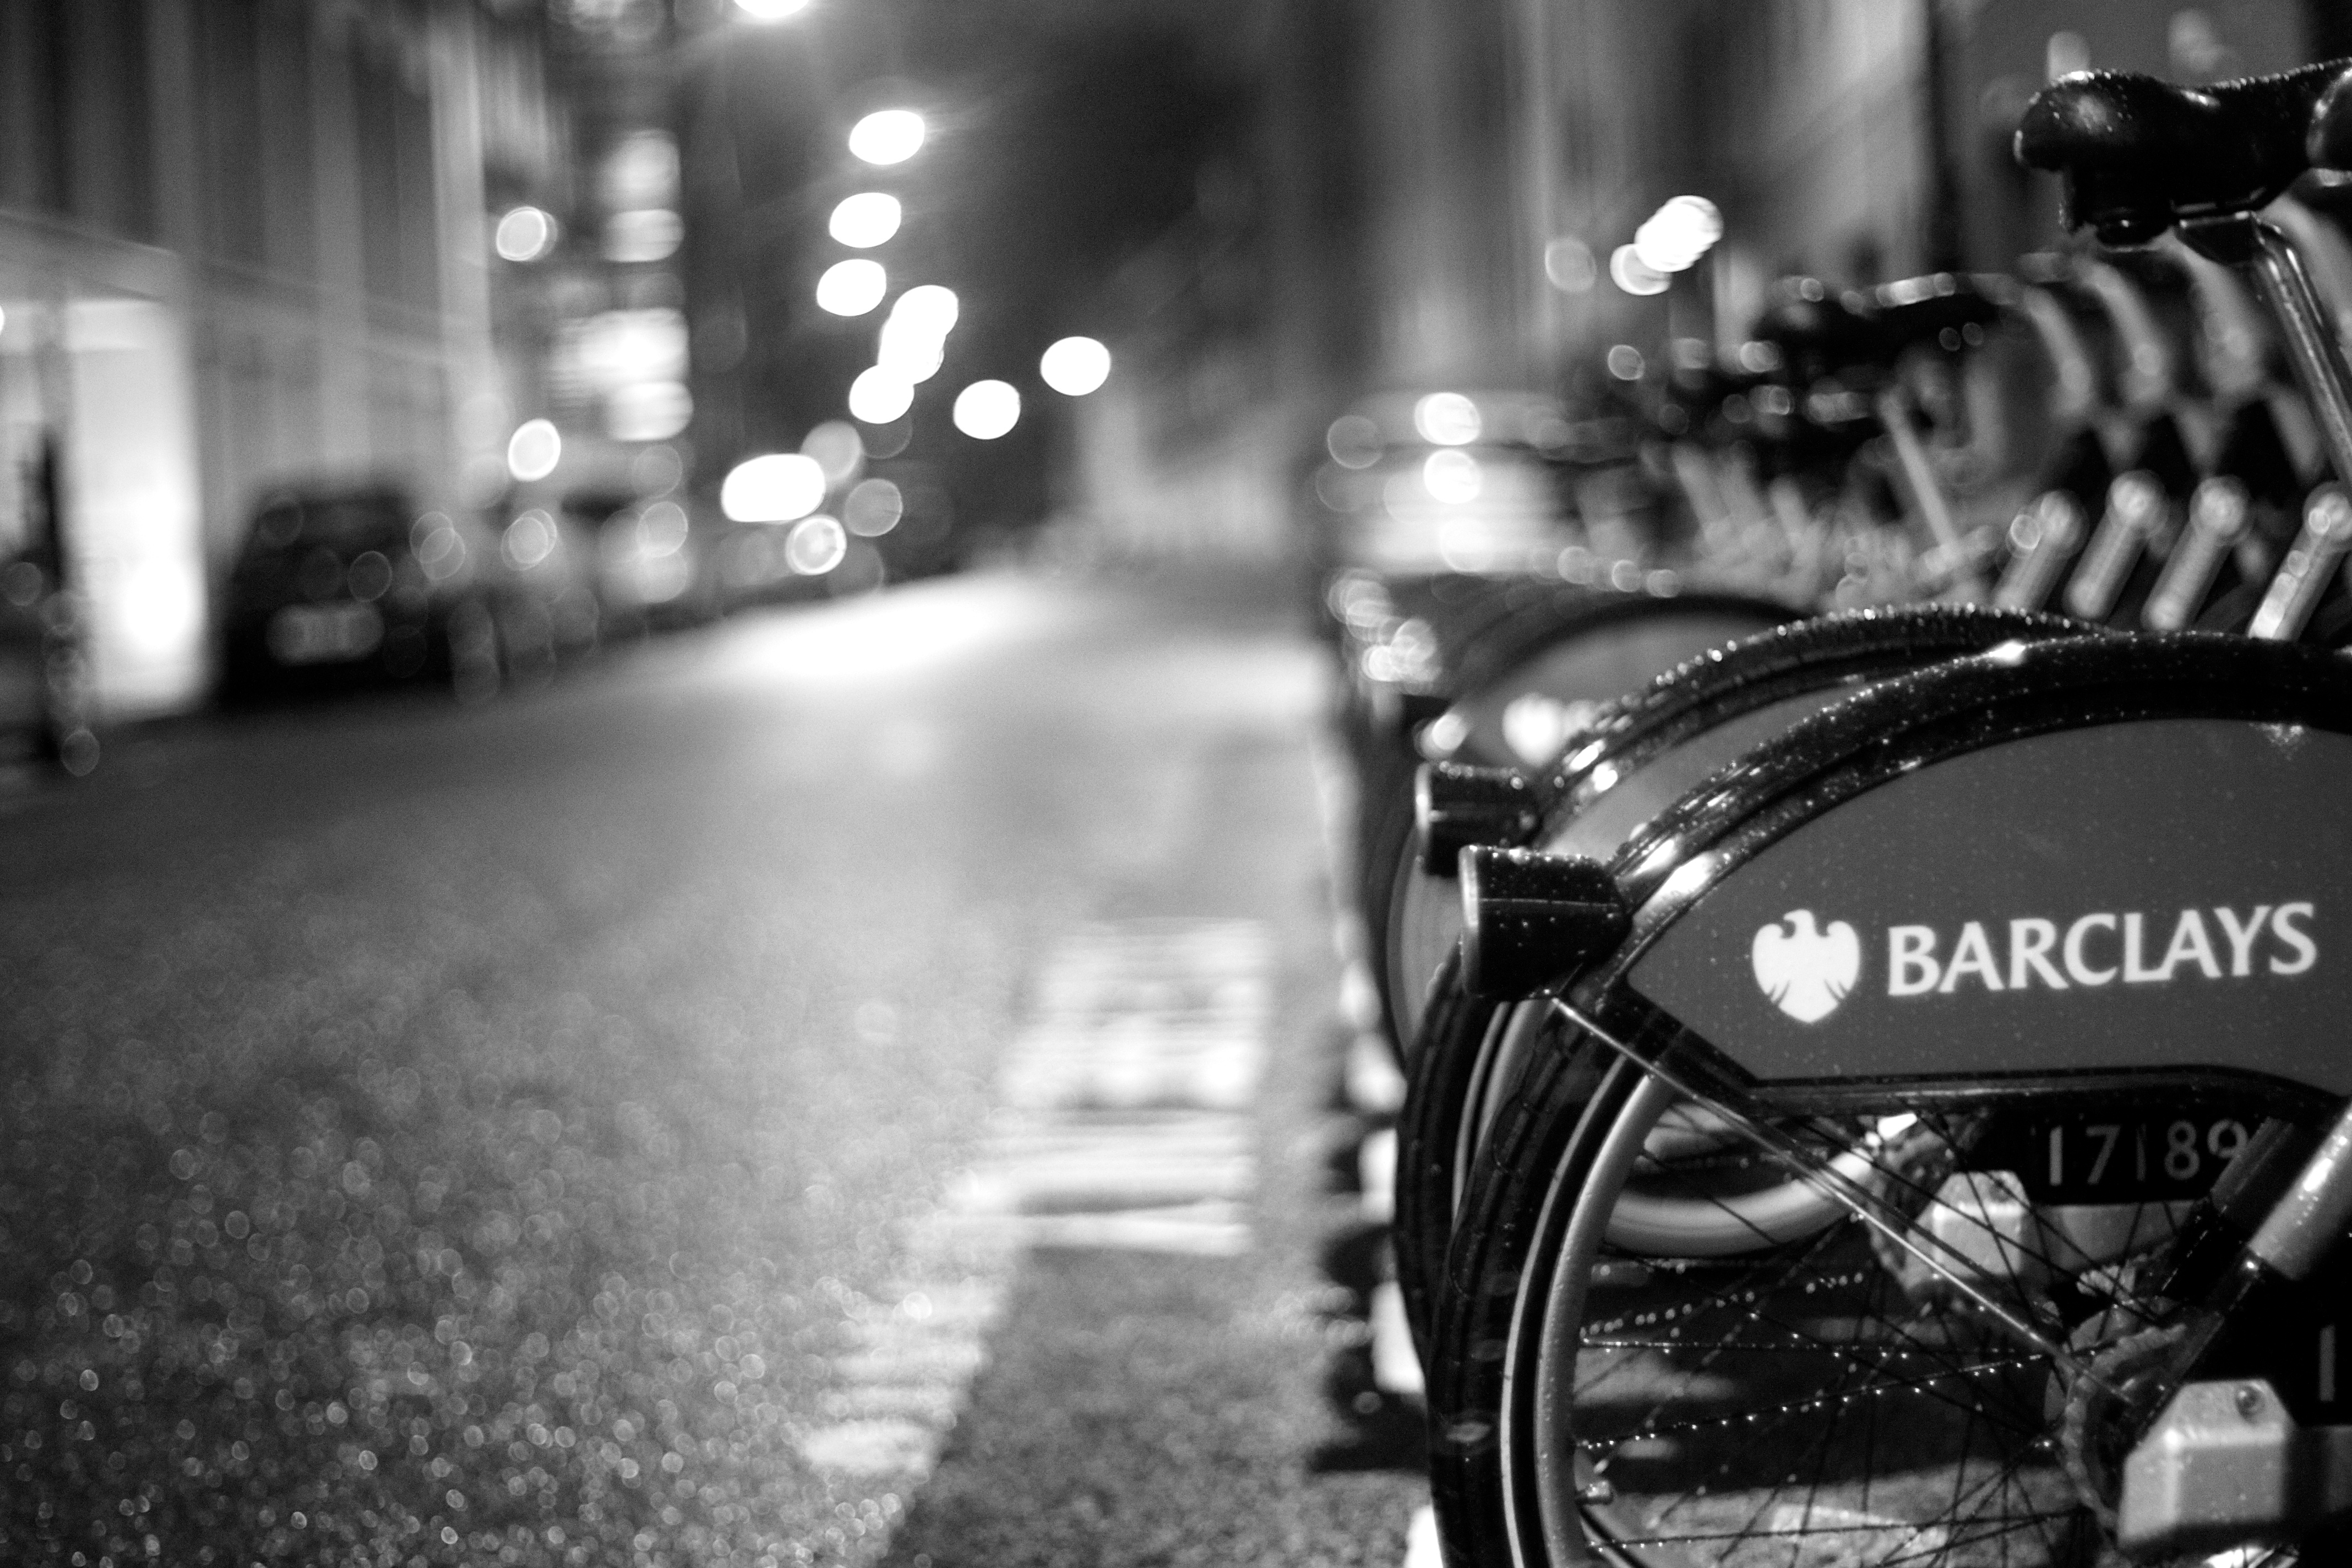
light, bokeh, black and white, white, night, photography, bicycle, bike, vehicle, motorcycle, darkness, black, monochrome, bw, blackwhite, london, sam, 50mm, sony, photowalk, dof, barclays, a700, barbican, aris, boris, borisjohnson, bikehire, londonbikehire, dwcffbw, monochrome photography, film noir, single lens reflex camera